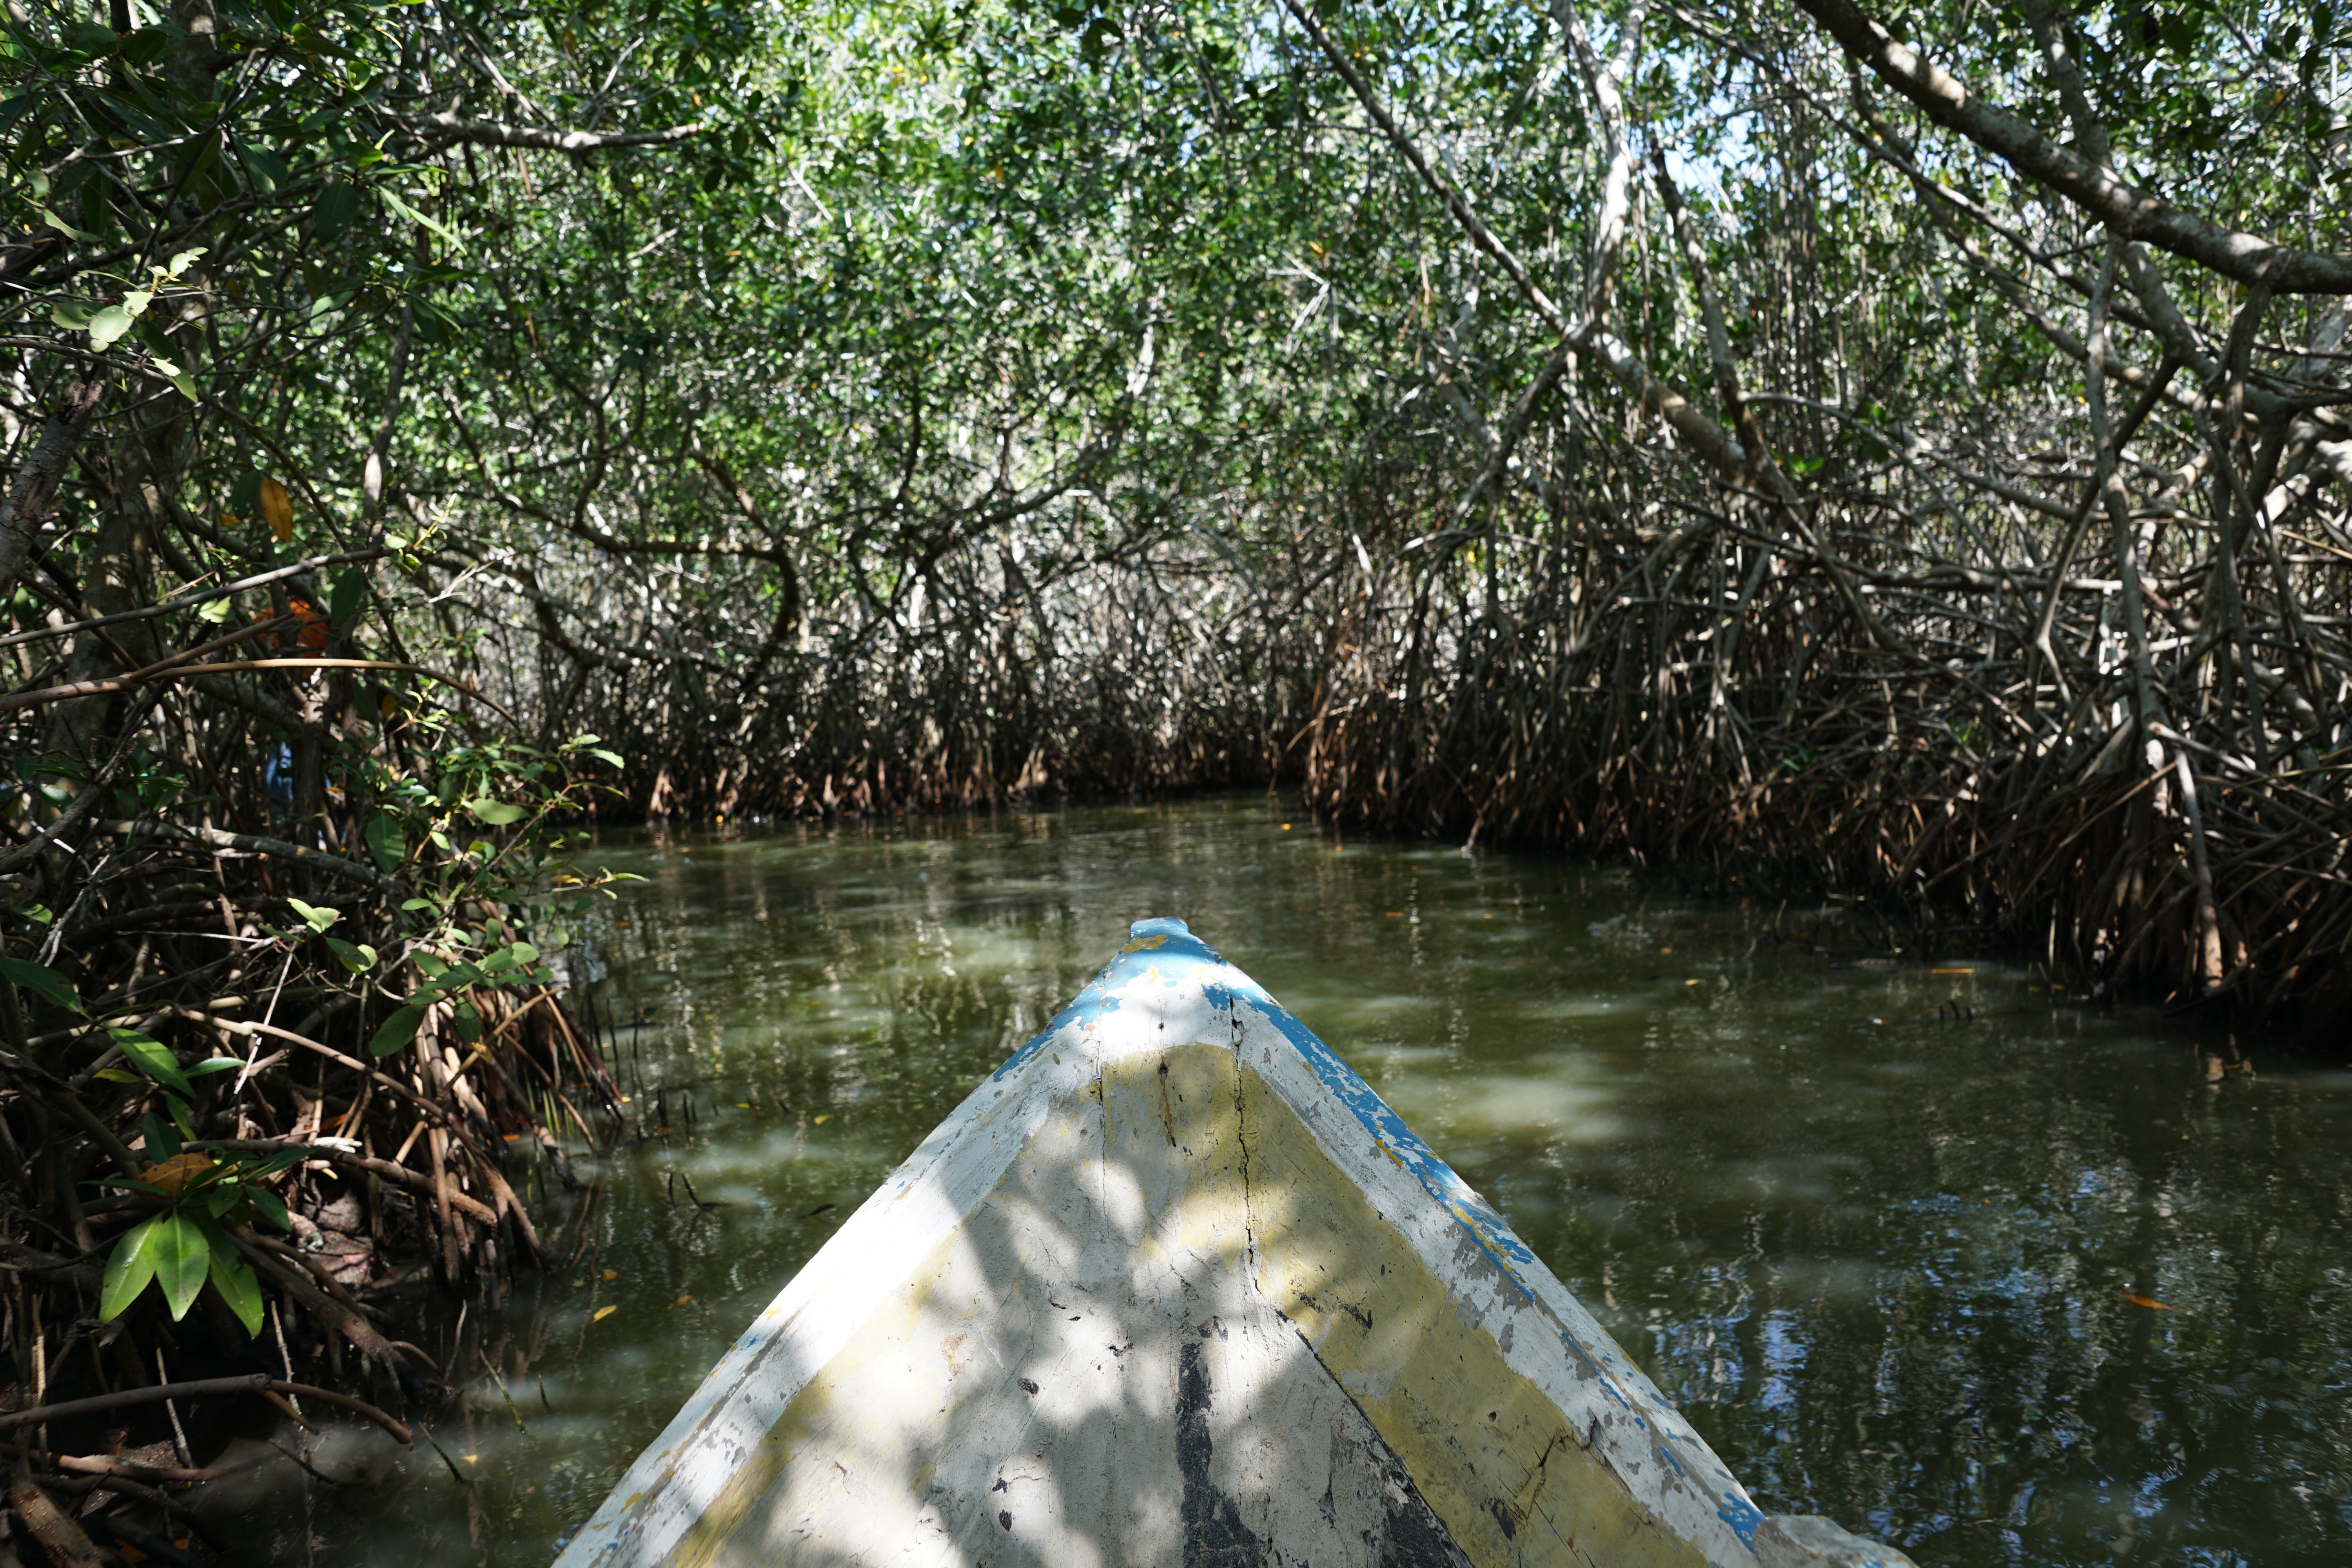
landscape, tree, water, nature, forest, creek, swamp, branch, plant, leaf, river, canal, pond, stream, reflection, jungle, waterway, body of water, trees, bank, vegetation, rainforest, wetland, floodplain, woodland, tributary, watercourse, colombia, nature reserve, riparian zone, mangroves, old growth forest, grass family, bayou, riparian forest, water resources, plant community, fluvial landforms of streams